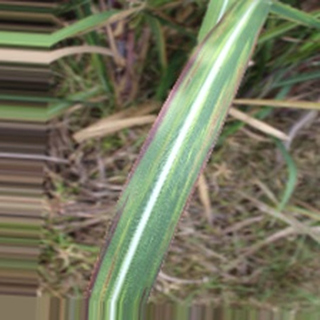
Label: sugarcane_bacterial_blight